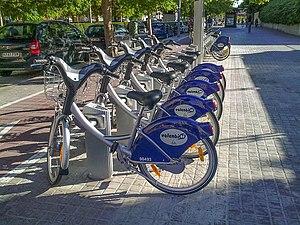
Valenbisi est le système de vélos en libre-service à Valence en Espagne, mis en service par la municipalité le 21 juin 2010. Valenbisi est une déclinaison du système Cyclocity du groupe JCDecaux, qui en assure la gestion. Le service Valenbisi comprend 2 750 vélos et 275 stations.